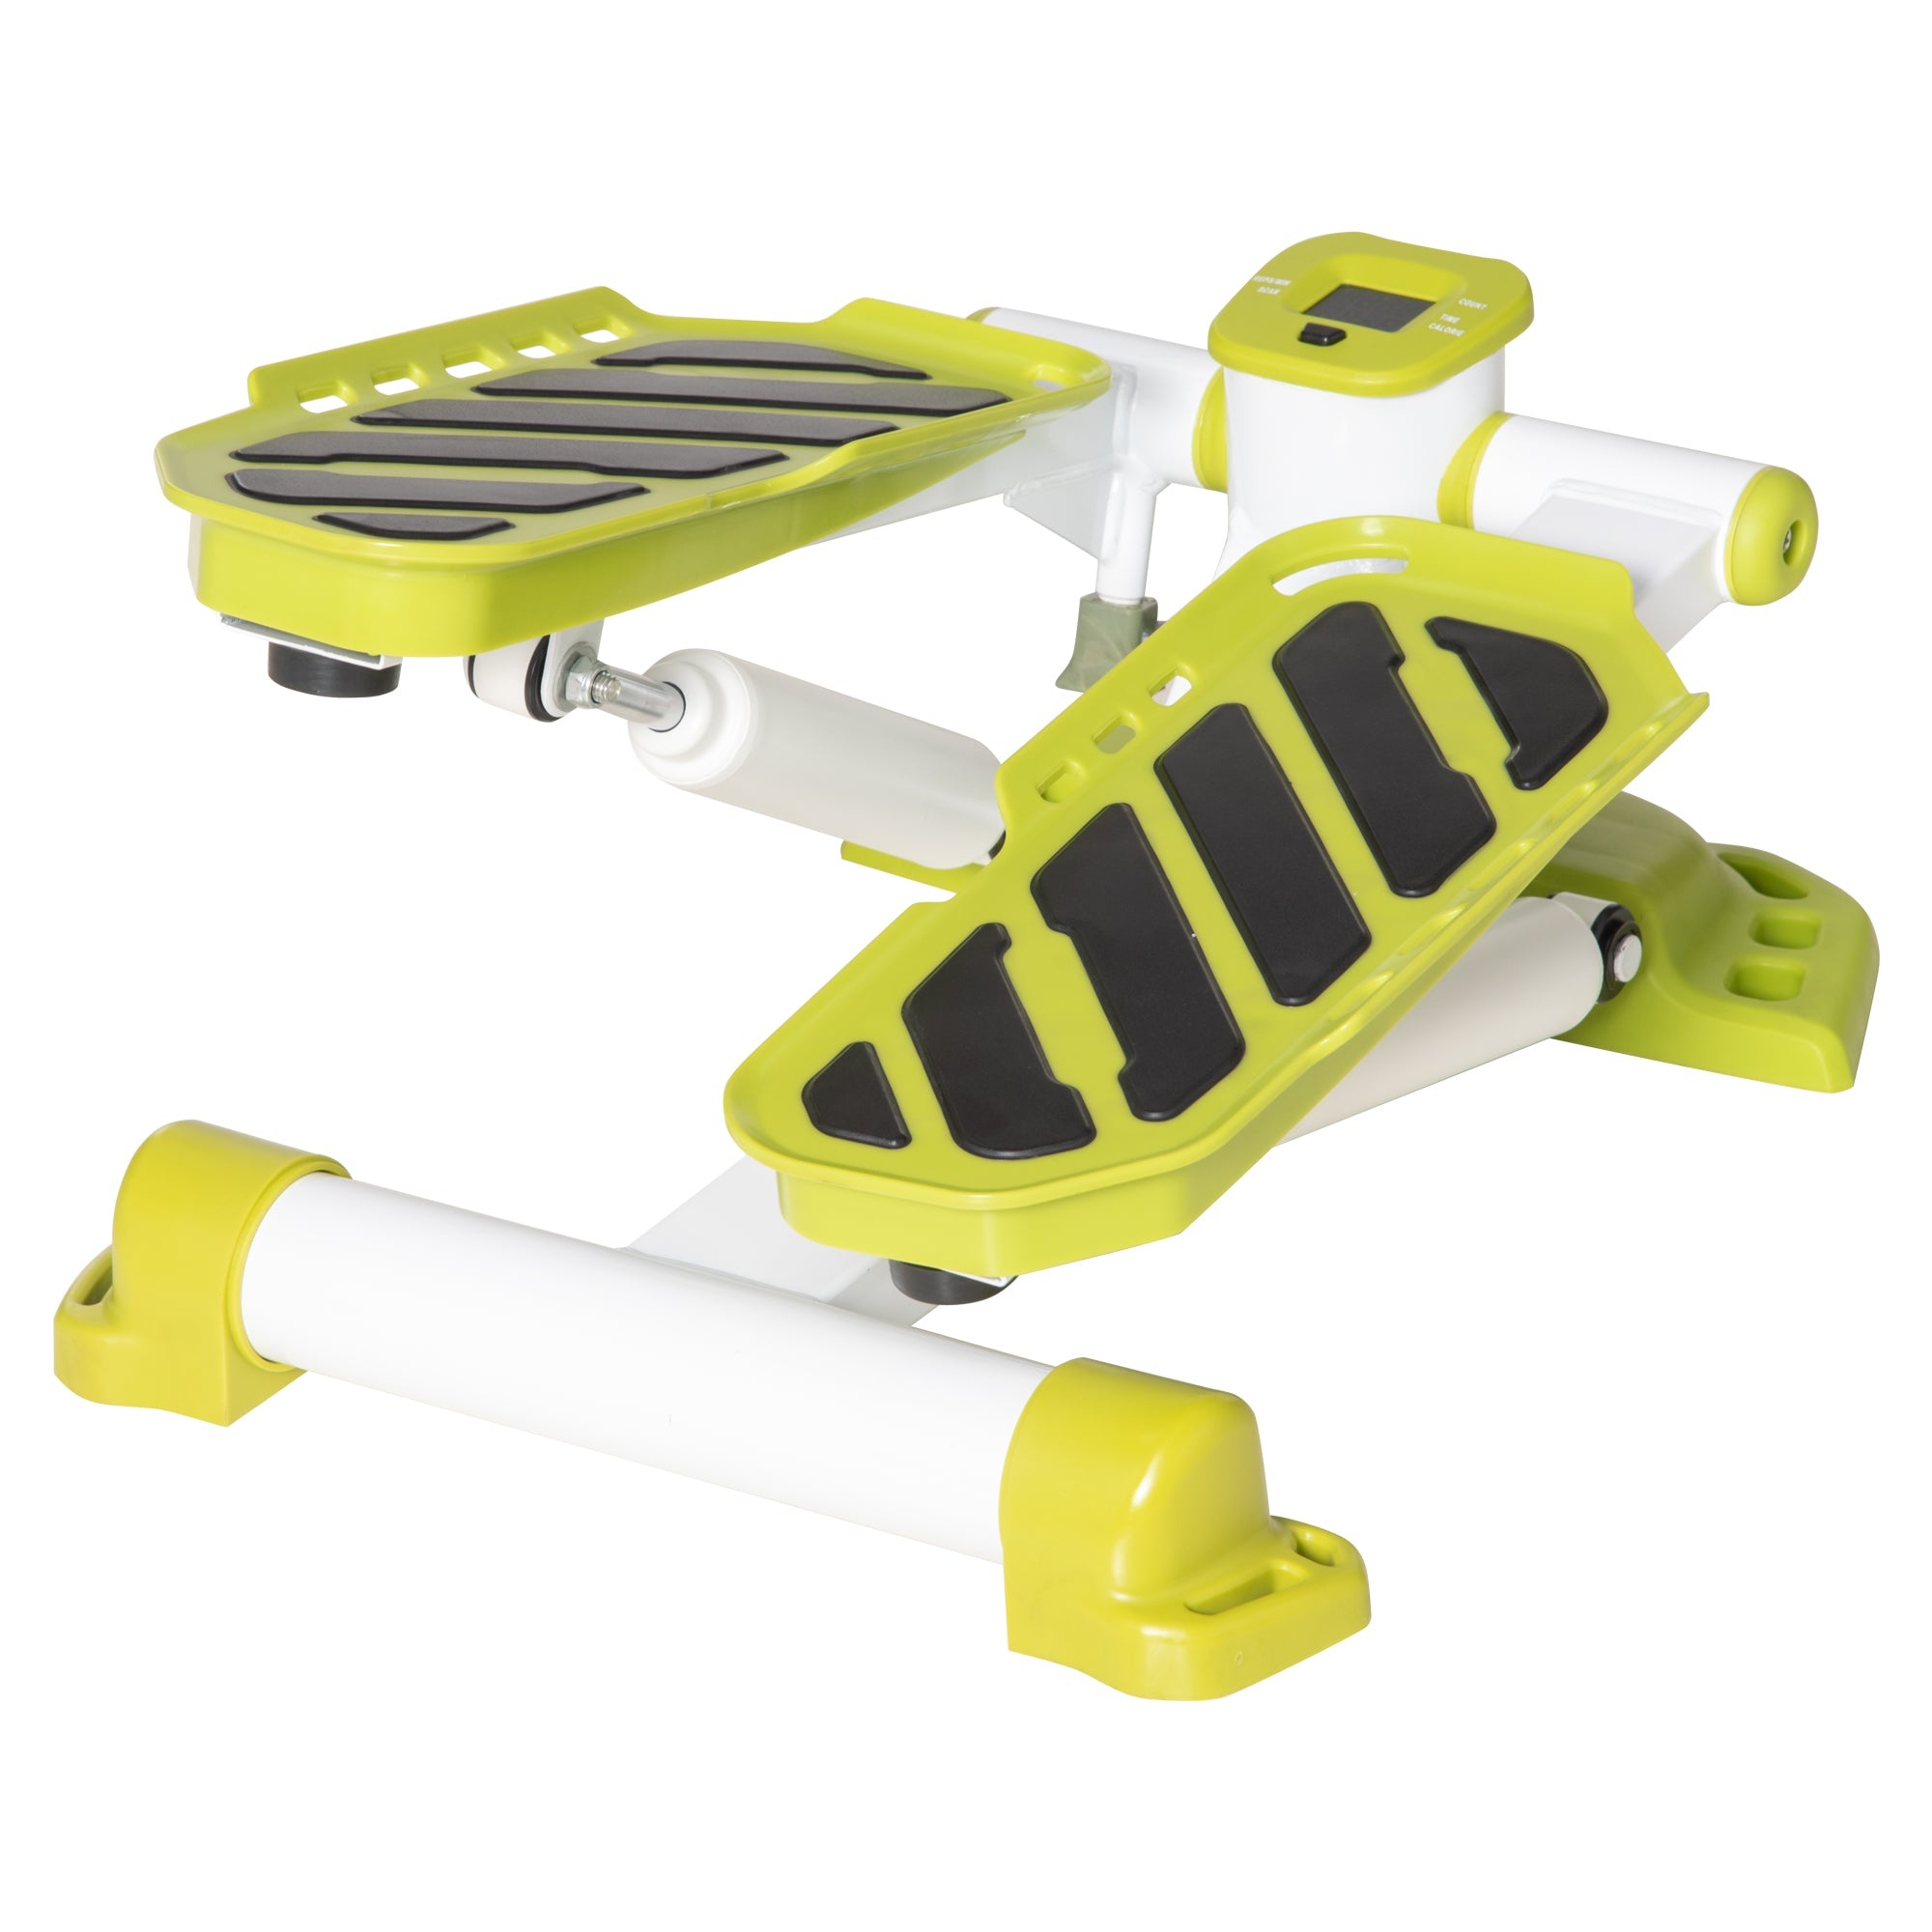
HOMCOM Portable Mini Stepper, Steppers for Exercise Workout with LCD Display Monitor, Anti-skid Foot Pedals for Home Gym Office, Yellow
Toning calves and legs is possible practically anywhere, thanks to this mini stepper machine from HOMCOM. Small and lightweight, it can be carried anywhere. The exercise stepper features two pedals, both with textured tops for safety. The motion goes up and down to vary your workout. The LCD shows the time, step count and calories. It keeps your body, circulation and heart healthy in the easiest way possible. Features: Lightweight and portable, easy to carry and store Steel frame which keeps in shape, up to load of 100kg LCD screen on front counts and displays stats Small and portable design, easy to use anywhere Tones lower legs and calves, helps with circulation and gets your body healthily moving Assembly required Specification: Colour: White, Black, Yellow Materials: Steel, ABS Dimensions: 48L x 34W x 21H cm Pedal Size: 32L x 14W cm Pedal Swing Range: 10-30 cm Weight capacity: 100 kg Item label: A90-262YL Package Includes: 1 x Mini Stepper 1 x Manual
Brand: By Wave Collection
Category: Sporting Goods > Fitness & General Exercise Equipment > Cardio > Cardio Machines > Stair Climbers & Steppers > Stair Steppers